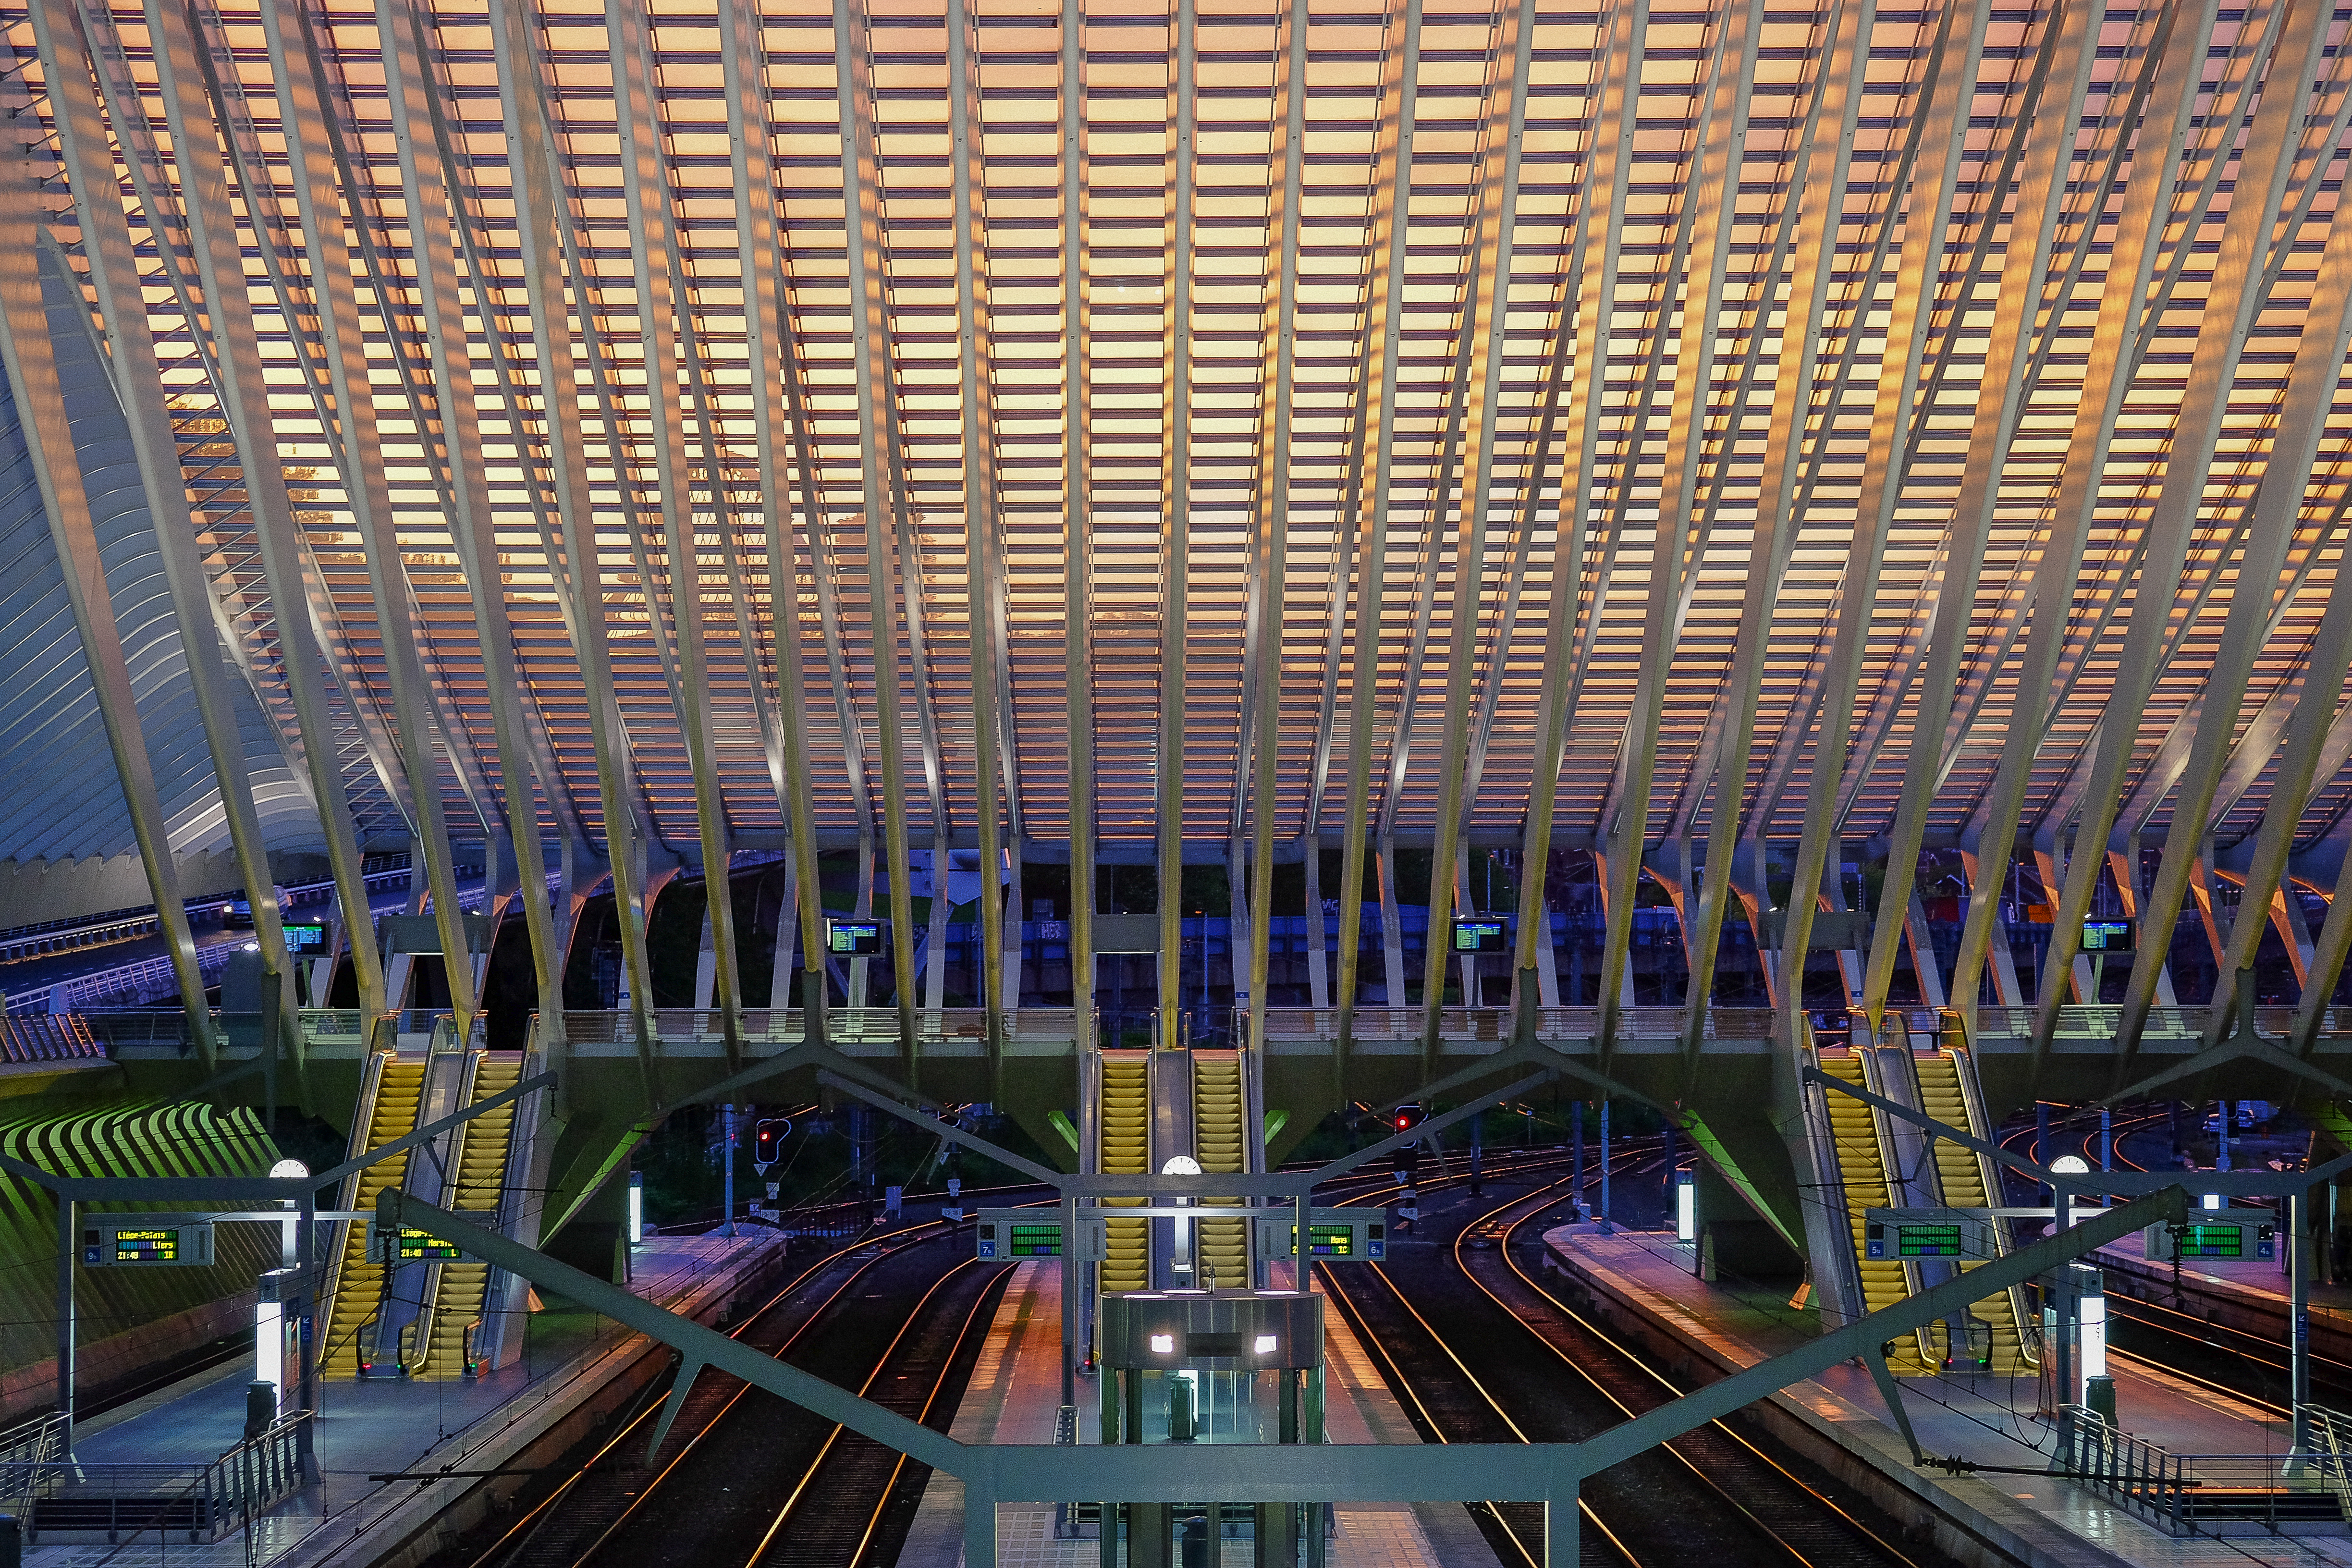
structure, auditorium, roof, skyscraper, cityscape, stadium, colour, arena, infrastructure, bahnhof, farbe, heritage, architektur, dach, calatrava, liege, struktur, kulturerbe, metropolis, mobility, erbe, geb ude, mobilit t, liegeguillemins, luttich, convention center, metropolitan area, sport venue, music venue